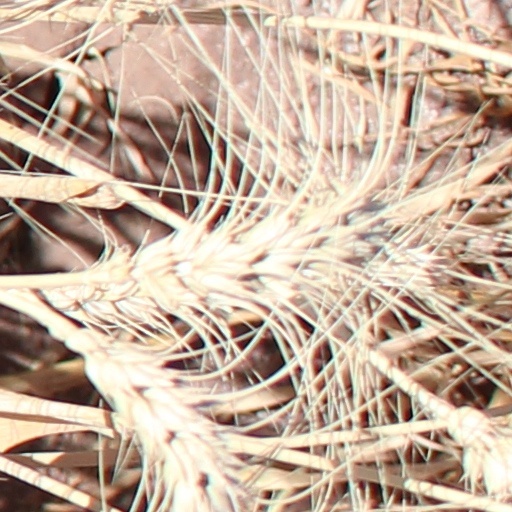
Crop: wheat